Swedish intervention in the Thirty Years' War

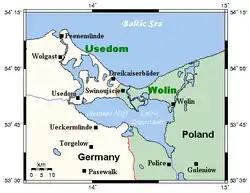
The neighborhood that was being campaigned in at the time. Including Ueckermünde

The king gathered knowledge of the vicinity in which he was to land. He made himself intimately familiar with it. Despite being Protestant, Bogislaw XIV, Duke of Pomerania, was treating with Ferdinand. Bogislaw was engaging in negotiations with both sides in order to preserve his title to the duchy and the integrity of the duchy itself, as well as its financial viability. His chief concern was to ensure that the depredations that were being visited on much of Germany would not be committed in his duchy. When he learned of Gustavus' intention of landing in Germany, in his duchy, he reached out to the king and requested that the king should not make war in his duchy. The king informed Bogislaw that he was going to land in his duchy, and that upon his conduct depended how the duchy was to be treated. He informed the duke that depending on his conduct, he could count on the Swedish army being lenient towards his duchy or severe in how it was handled.